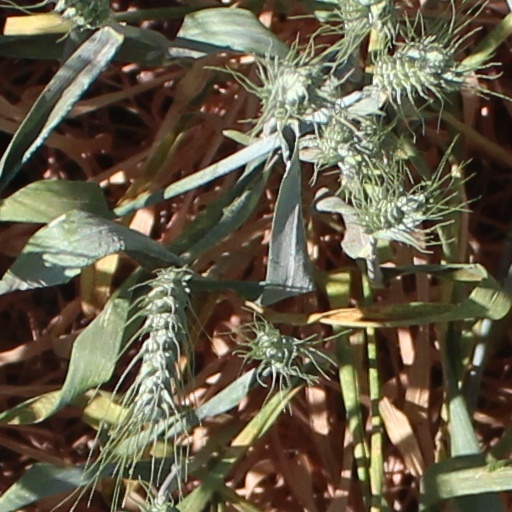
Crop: wheat